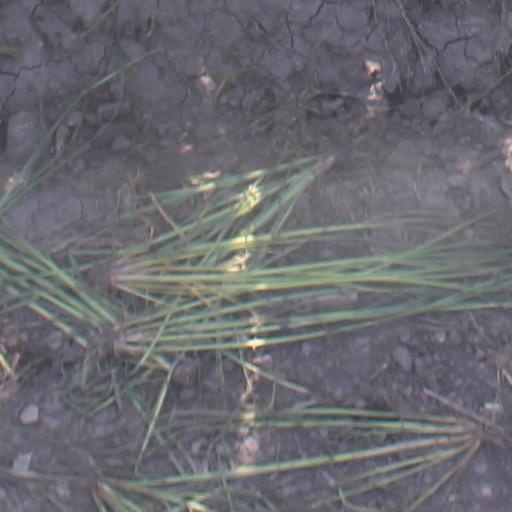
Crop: maize; corn